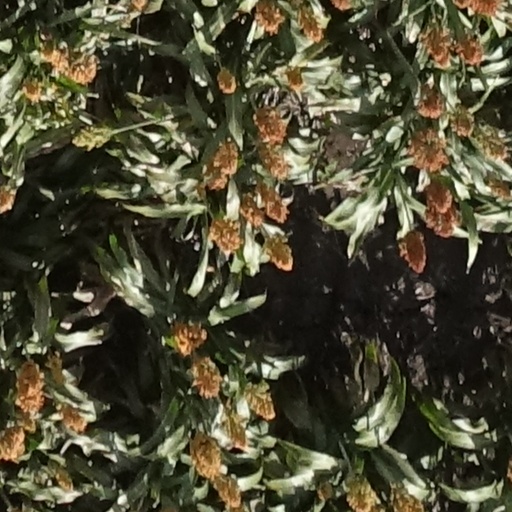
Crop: sorghum